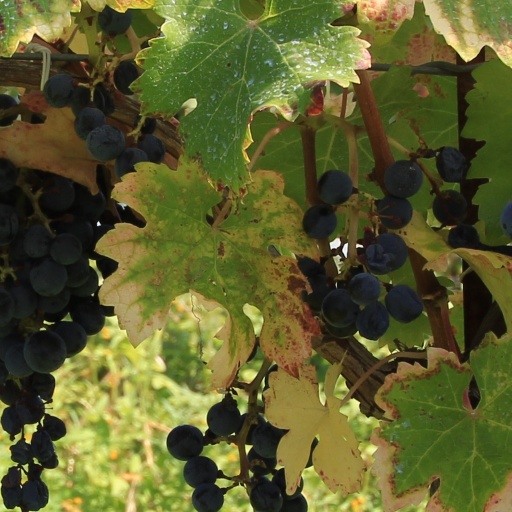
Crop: grape